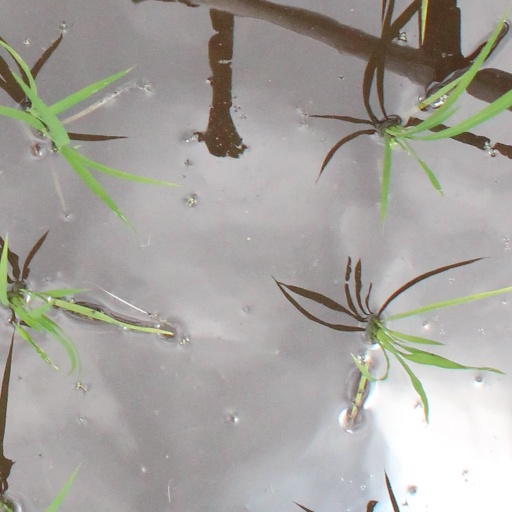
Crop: rice